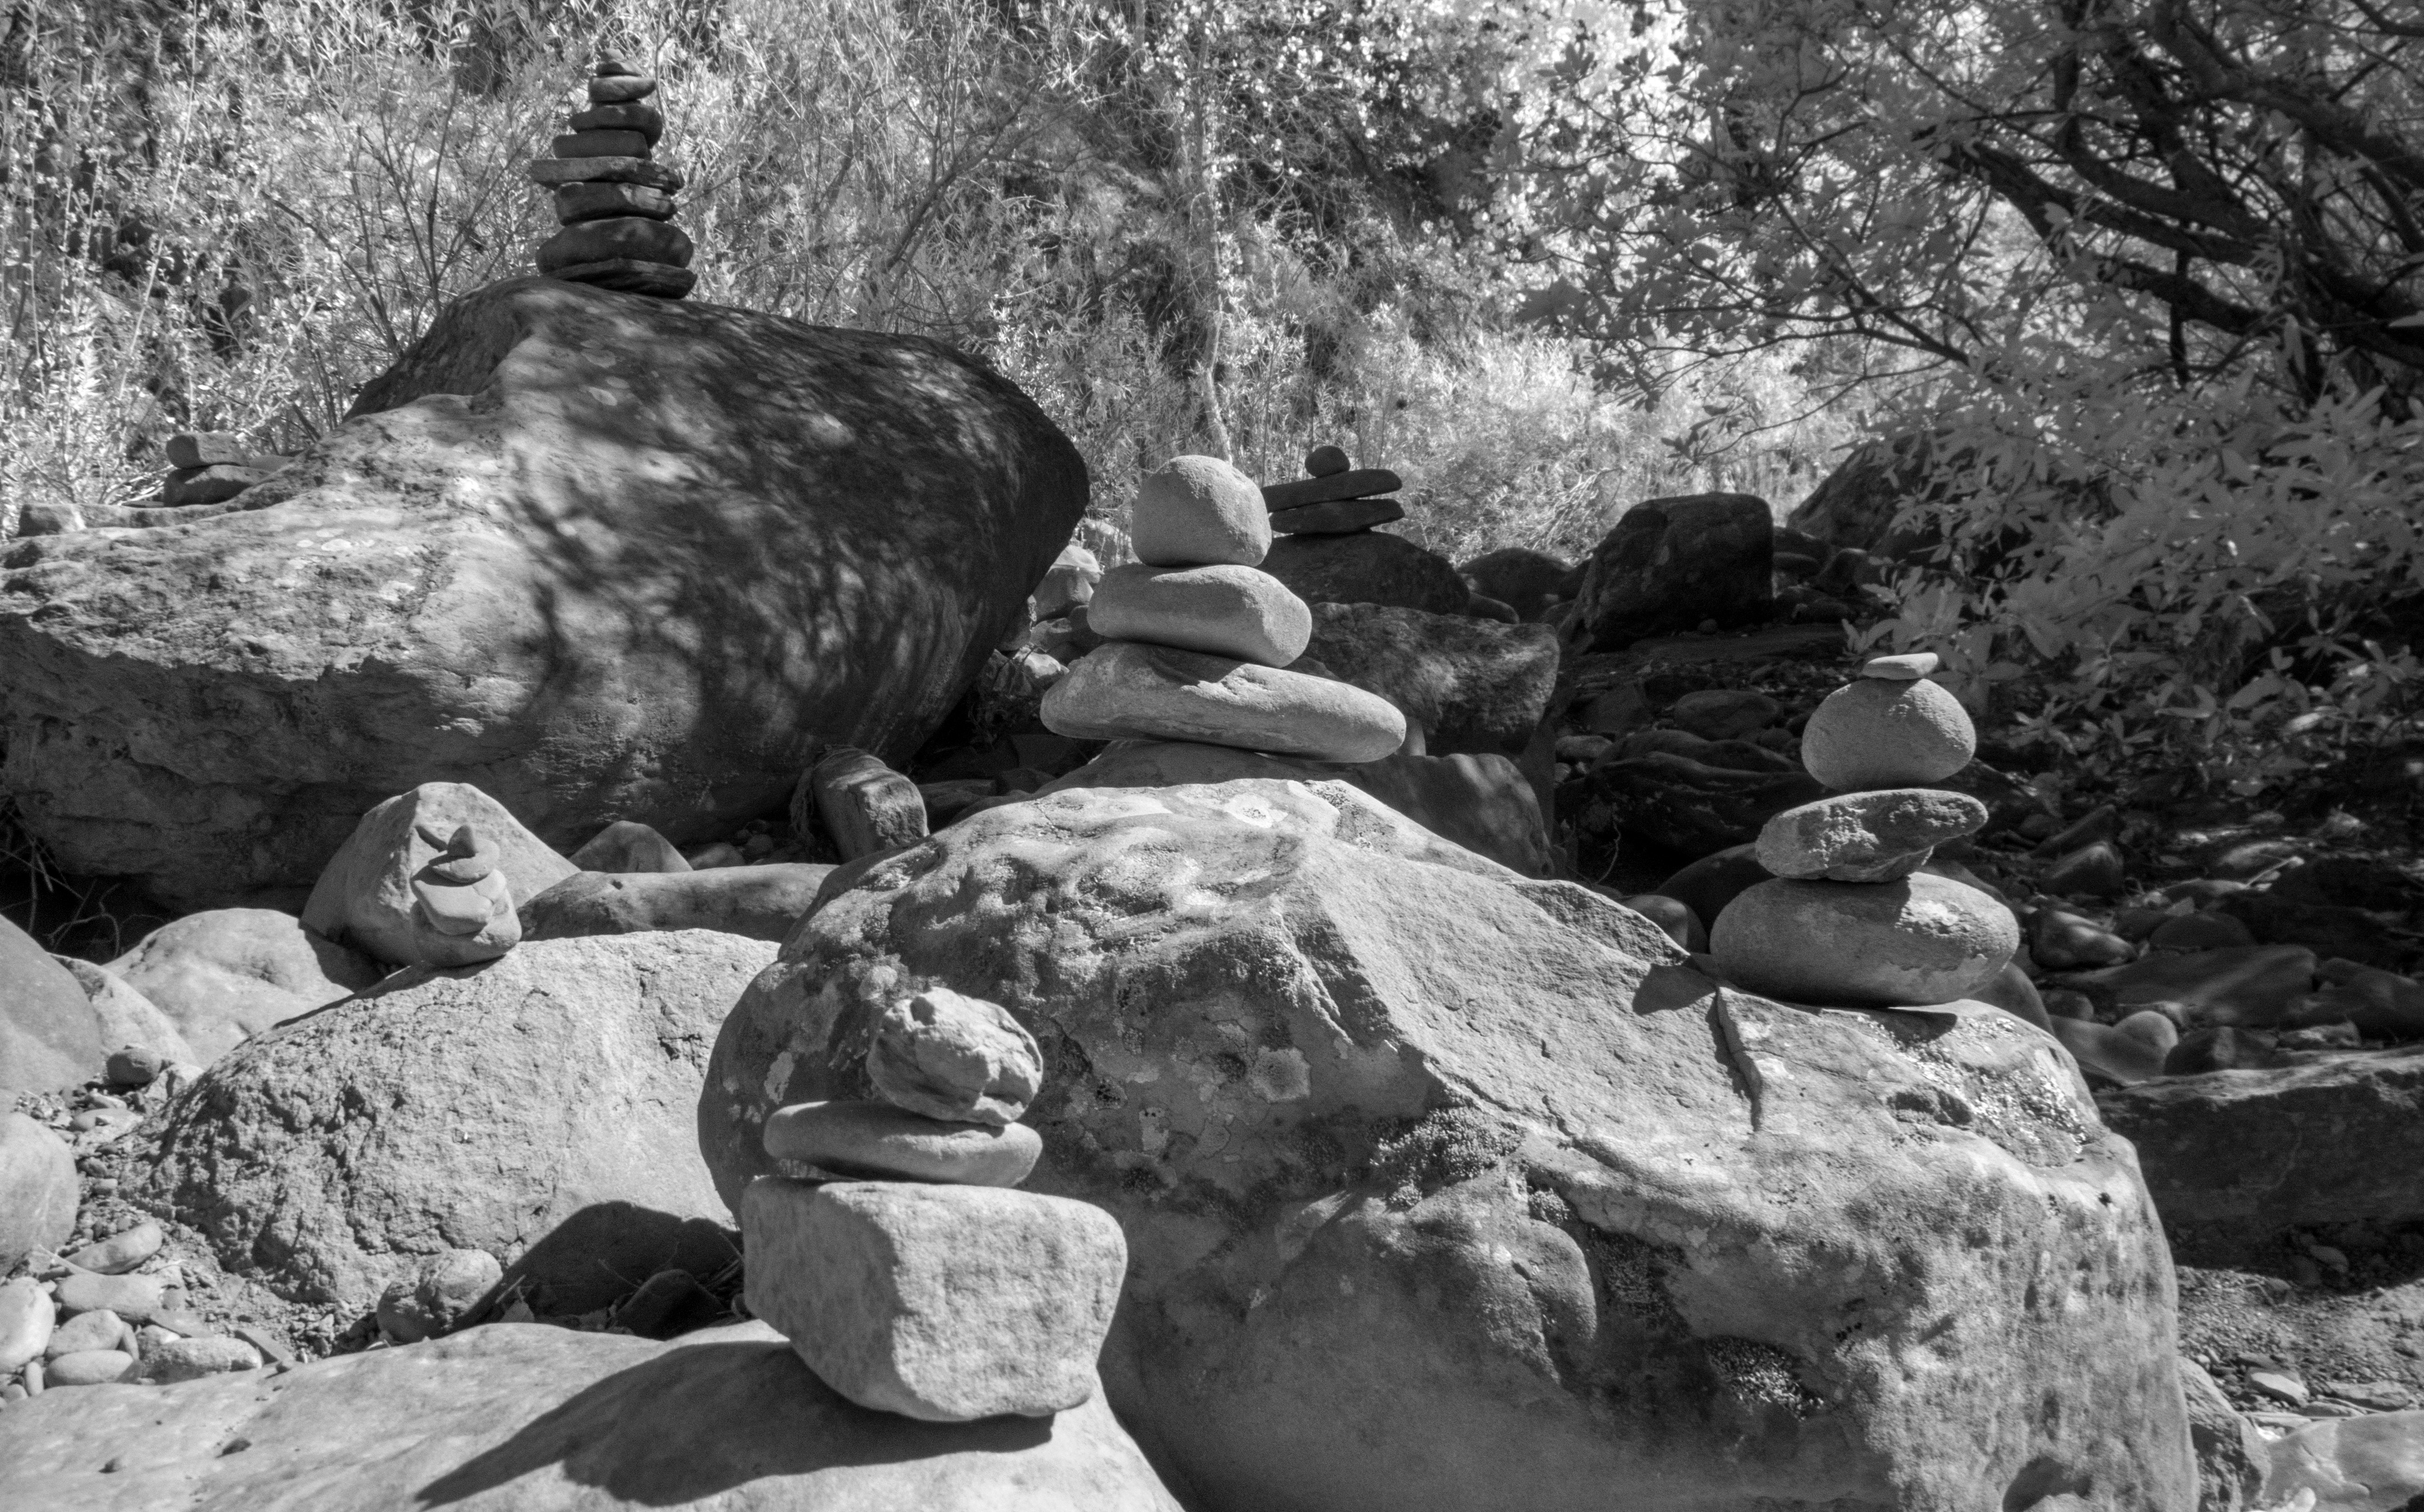
rock, wilderness, black and white, adventure, stone, pile, stack, monochrome, stones, boulder, cairn, monochrome photography